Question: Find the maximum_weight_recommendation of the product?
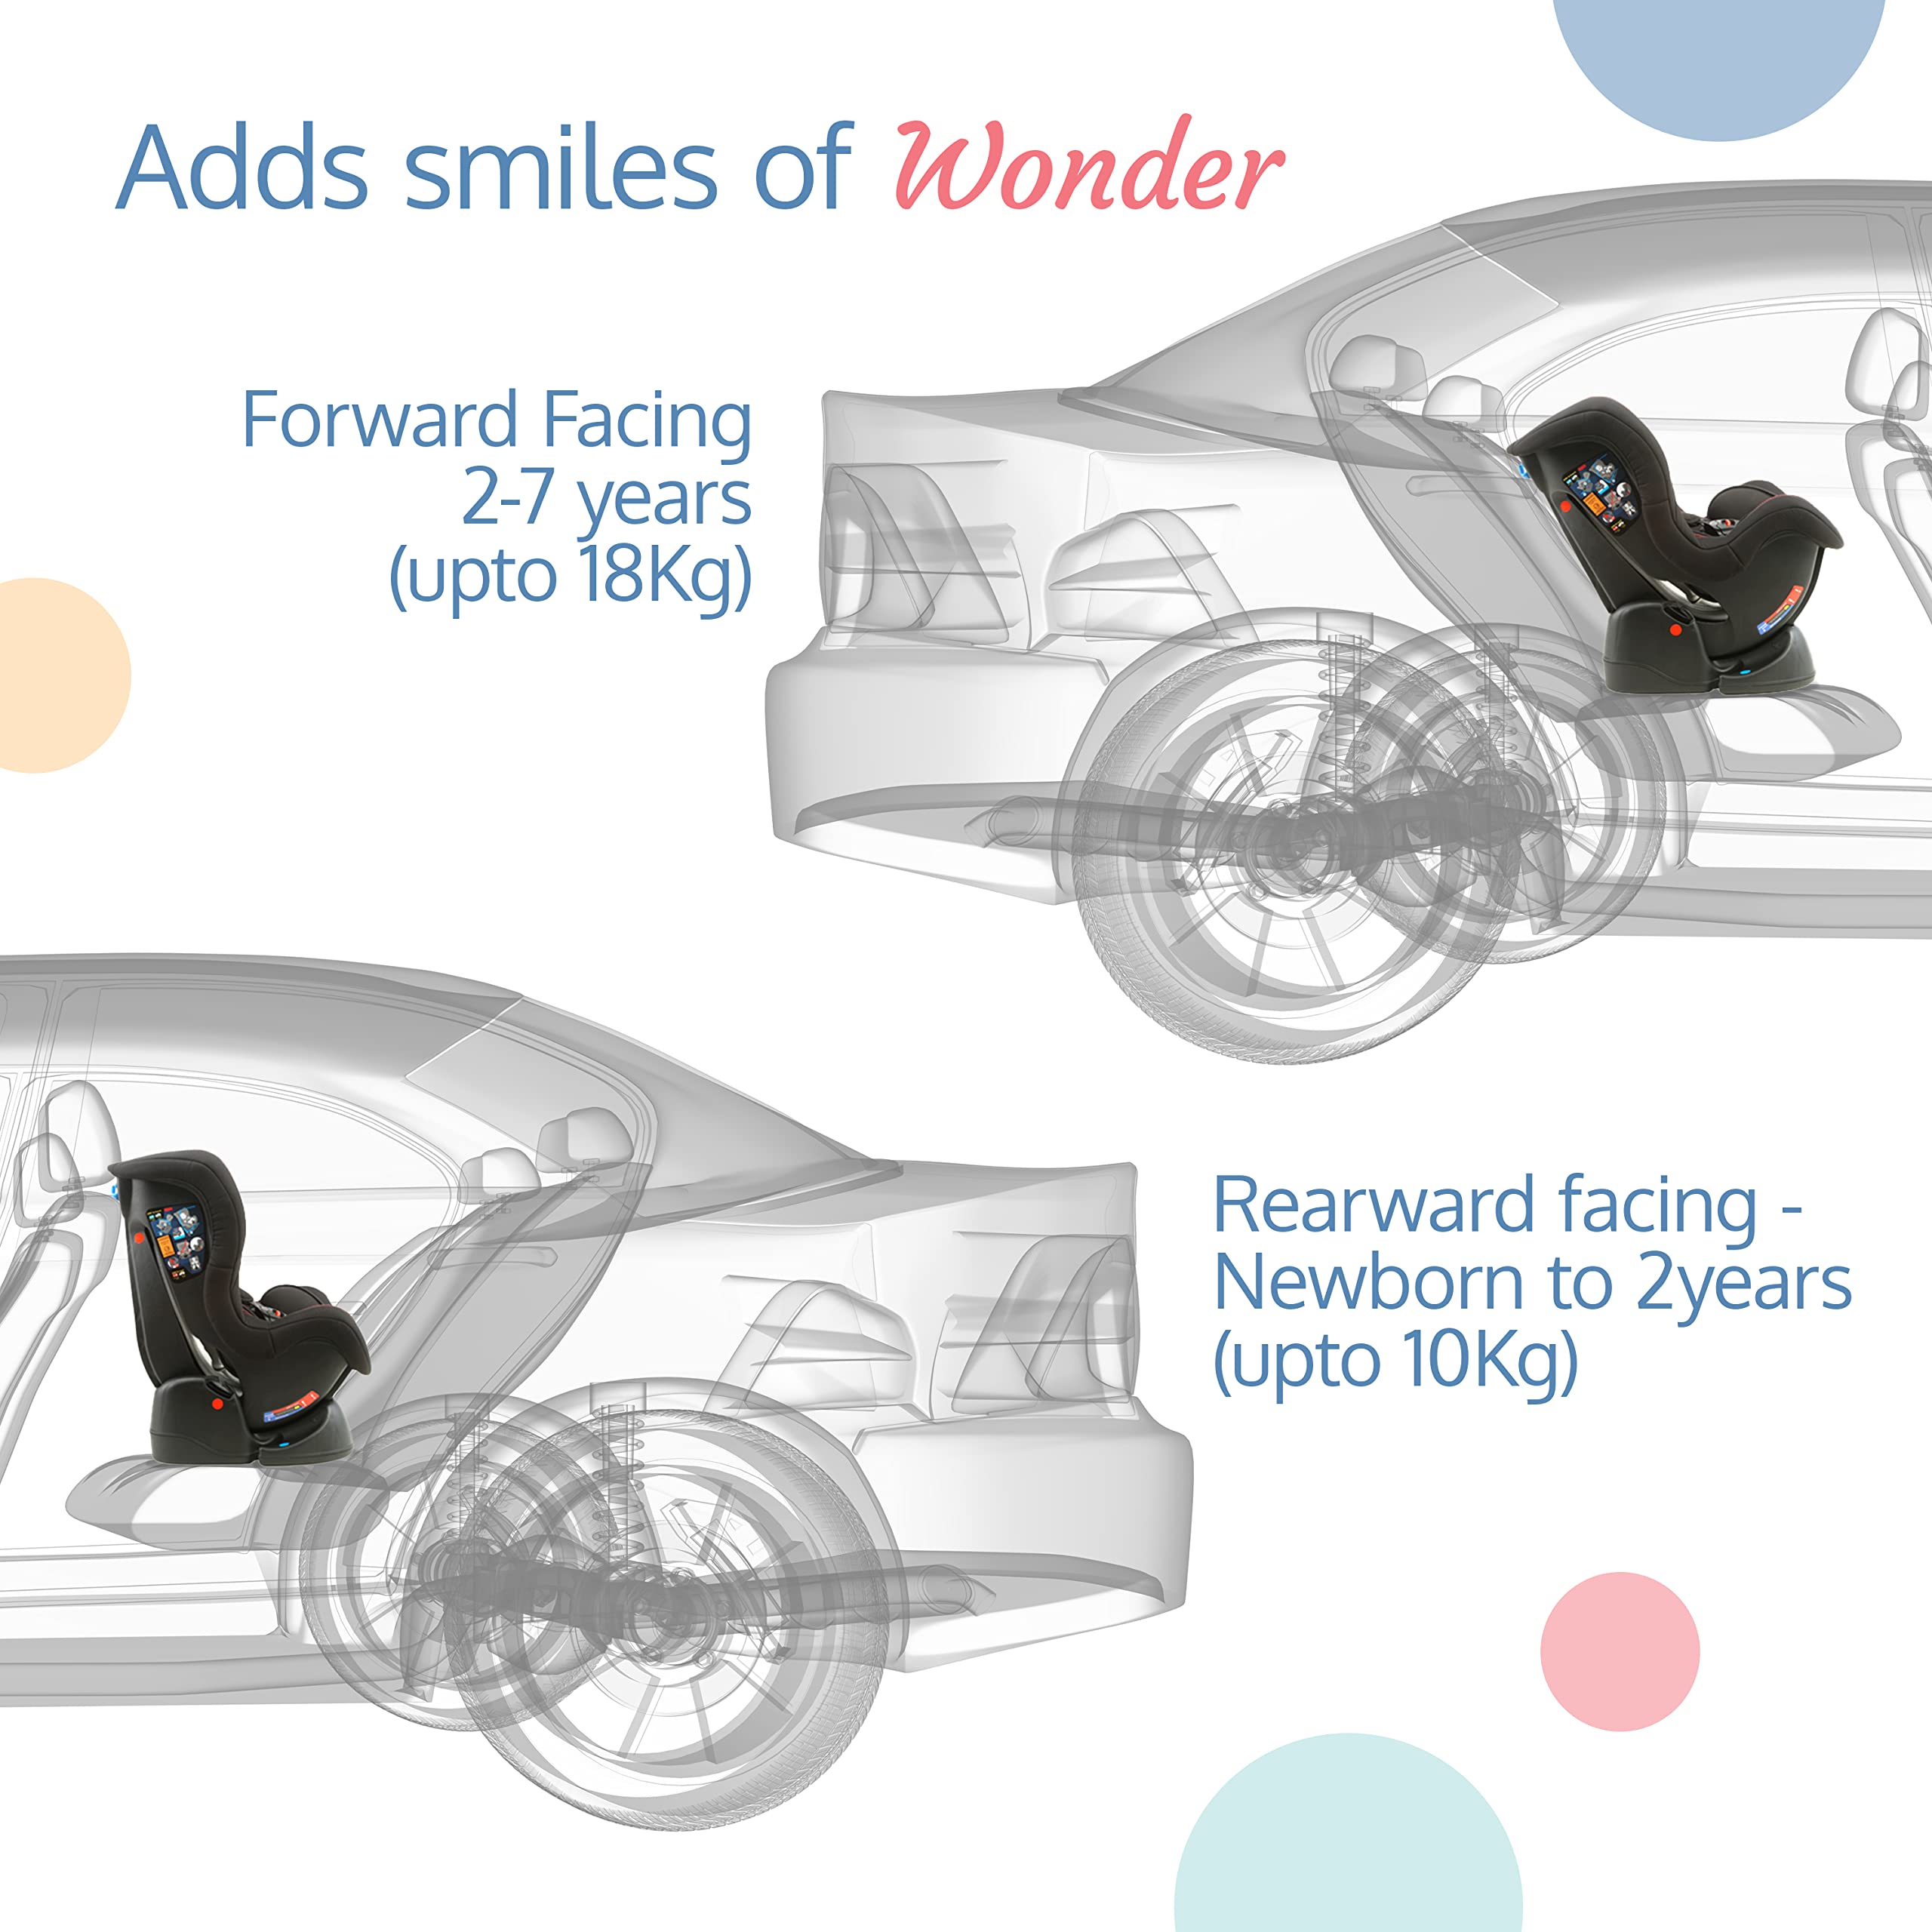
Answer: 10 kilogram